NAMM Oral History Program

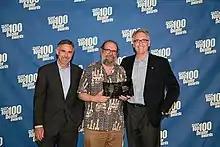
George Gruhn, the 2011 NAMM Oral History Service Award Winner

The NAMM Oral History Service Award was established in 2011 and recognizes the major contributions of those who have been interviewed themselves and who have strongly supported the program by providing historical context and suggesting others to be included. The award is presented at the NAMM Show each year by the NAMM CEO and the NAMM Music Historian. The list of winners is as follows: